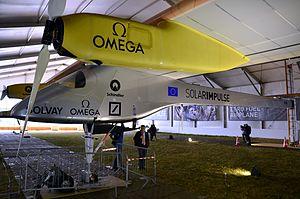
Solar Impulse (HB-SIA) au salon du Bourget 2011